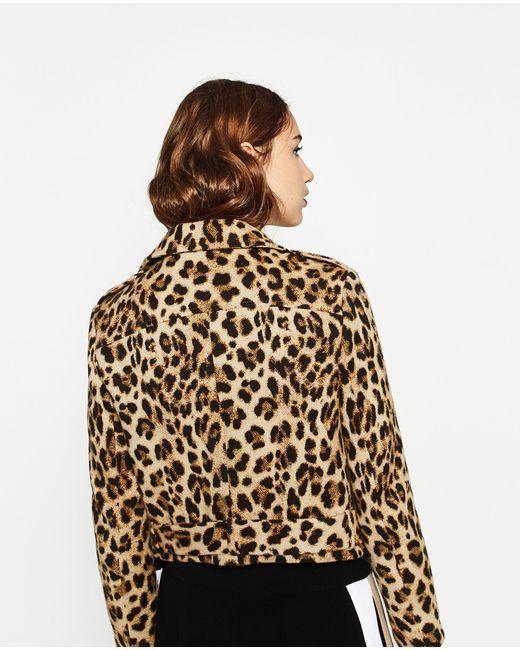
Hemd mit Tigerfell-Design Langarm-Hemd mit Kragen